Tinus de Jongh

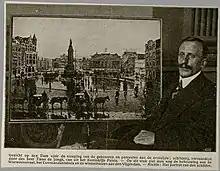

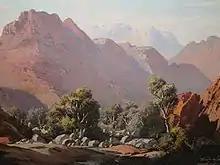

Martinus Johannes "Tinus" de Jongh (31 January 1885 in Amsterdam – 17 July 1942 in Bloemfontein) was one of South Africa's most popular painters.